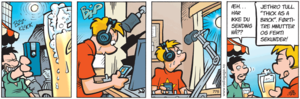
Gag n° 775 en une bande, de la BD Radio Gaga, par Øyvind Sagåsen.
Les onomatopées ont des formes différentes selon les langues. Cette liste d'exemples en est un aperçu.
Øyvind Sagåsen, dit Flis est un auteur de bande dessinée norvégien connu pour son comic strip Radio Gaga, diffusé dans toute la Scandinavie.